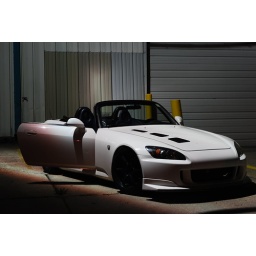
Same shot as the previous one, except with the door open and the attempt to bring out the blue in his wheels.